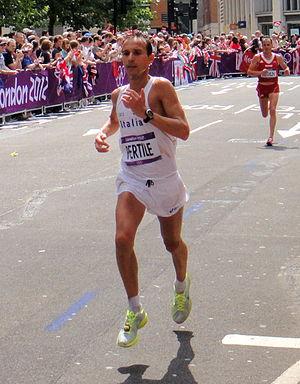
Ruggero Pertile est un athlète italien, spécialiste du marathon.